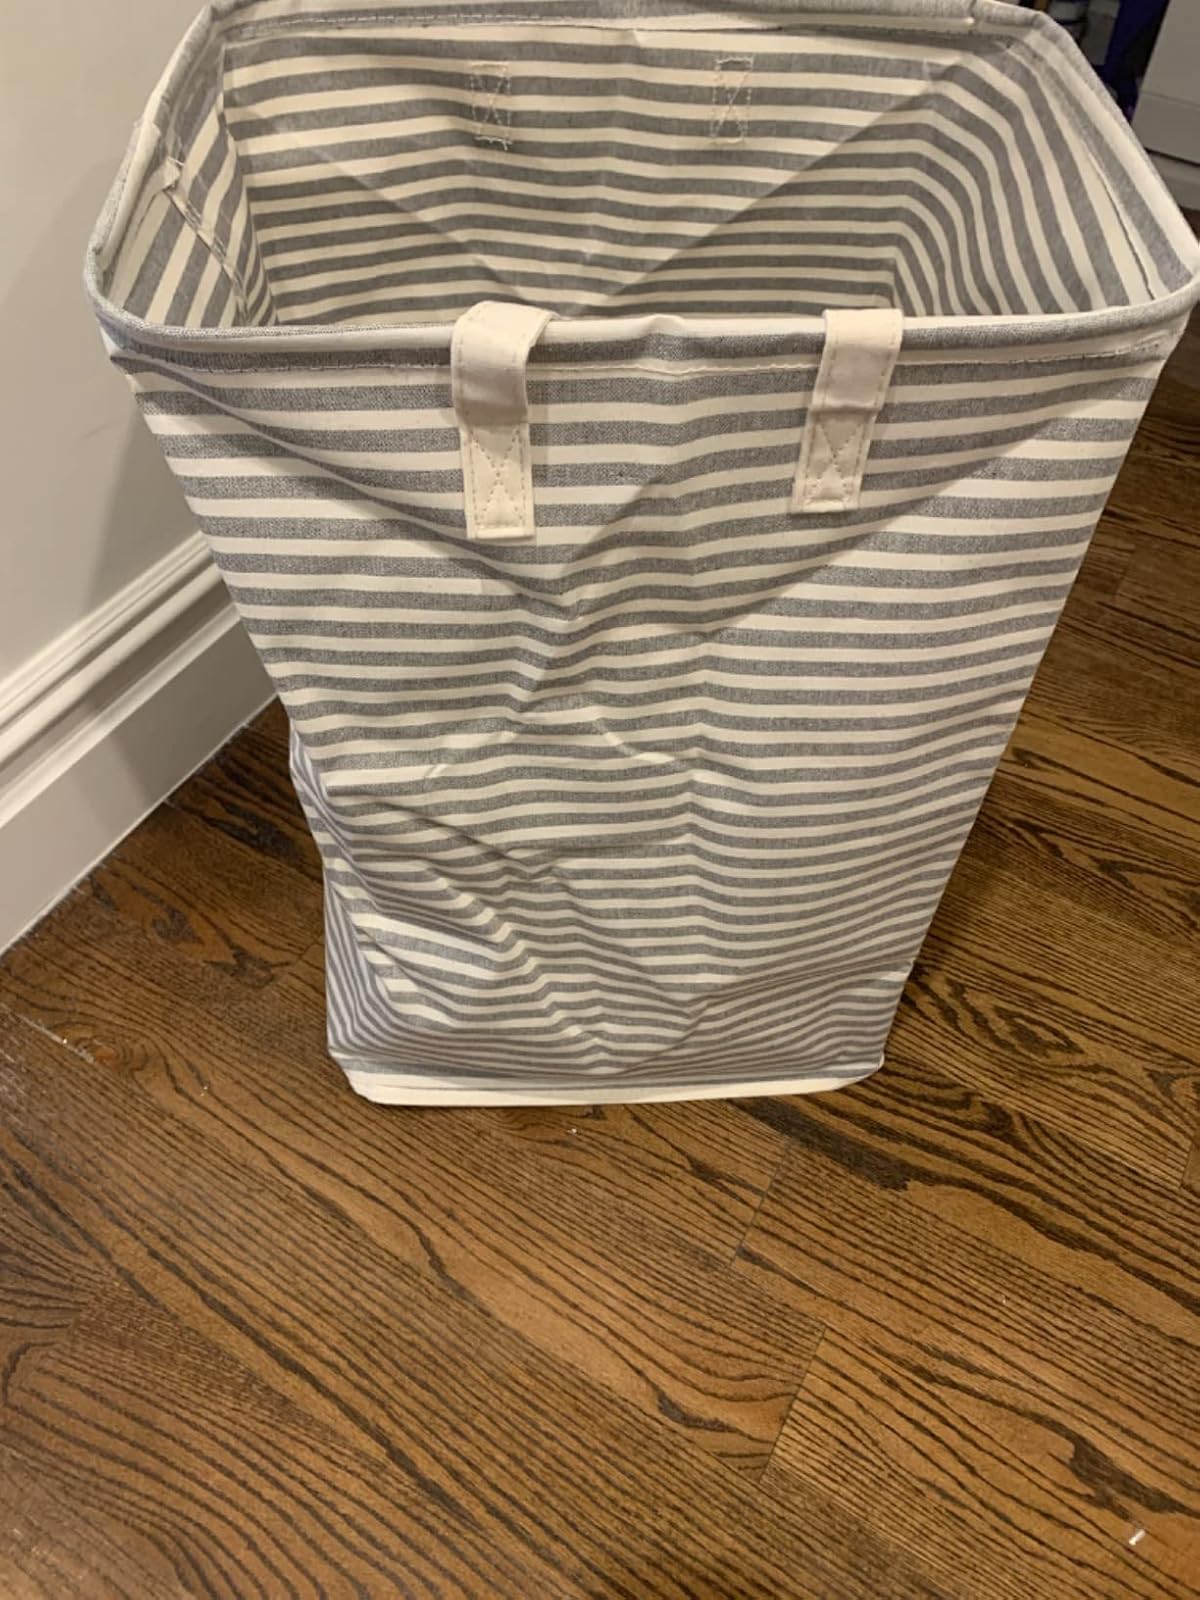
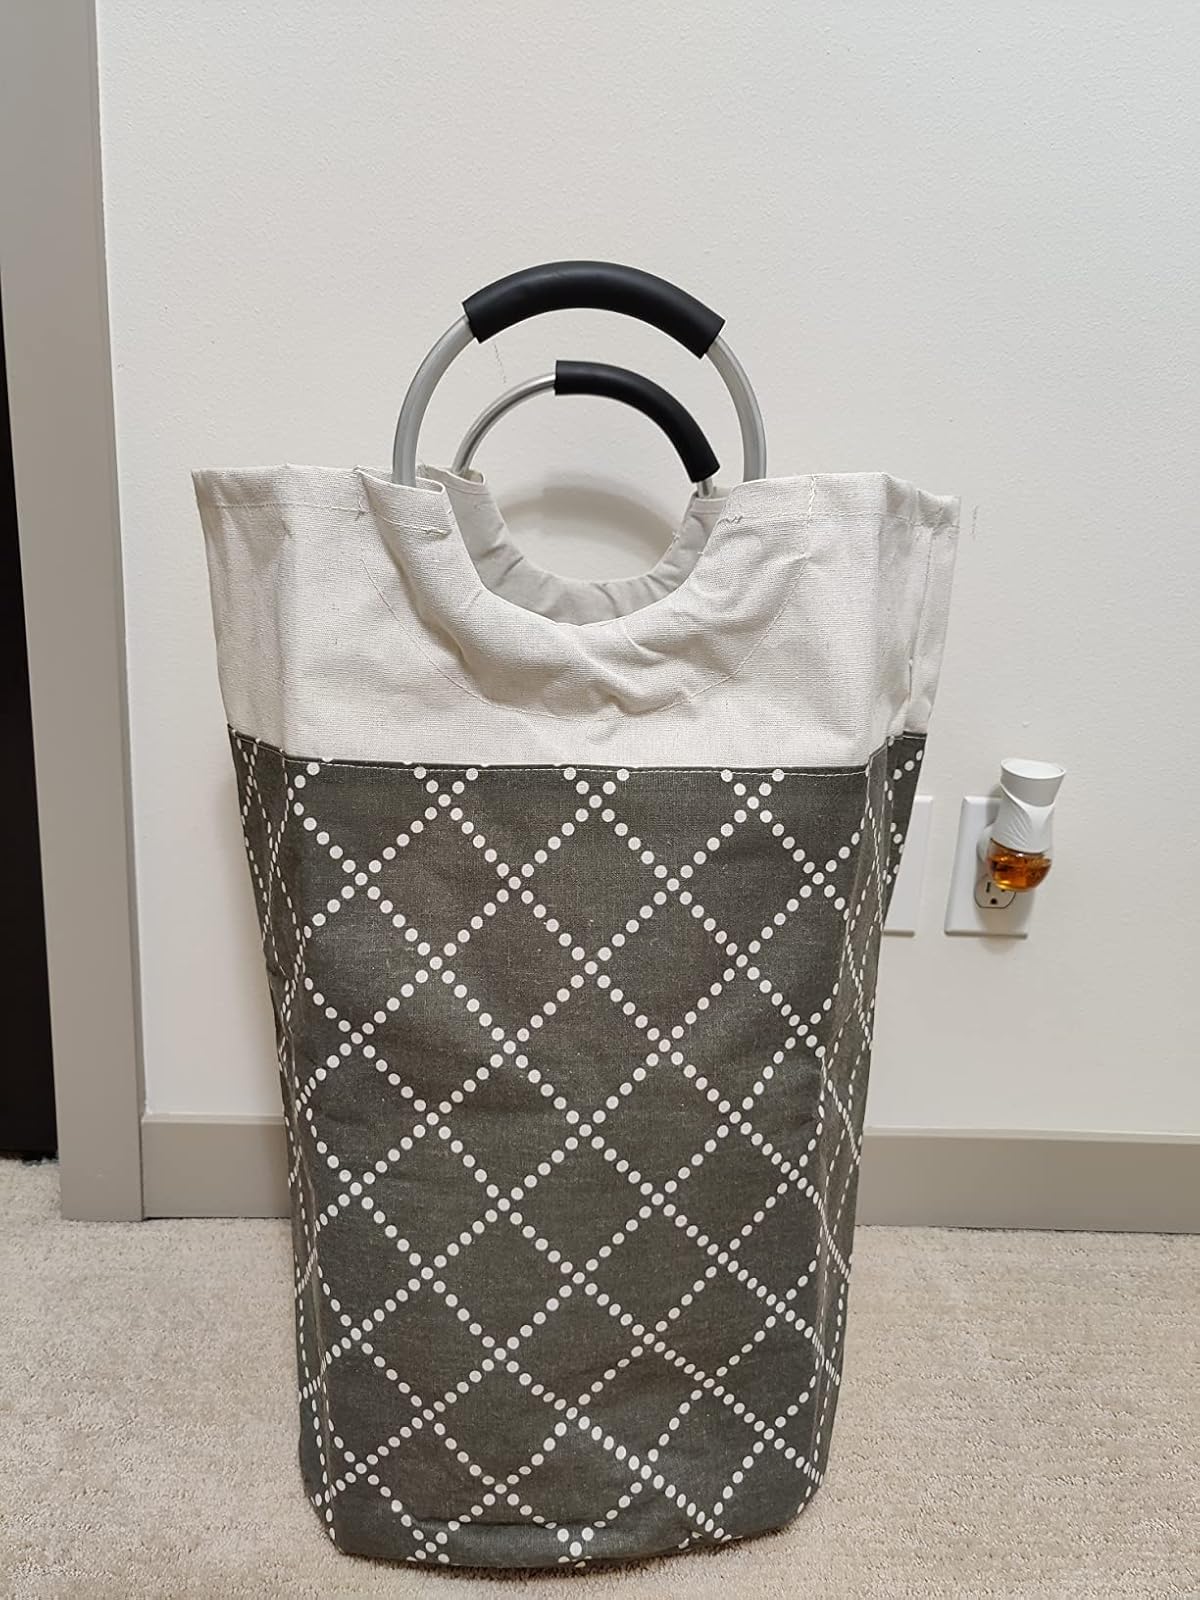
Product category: items_hamper
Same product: no